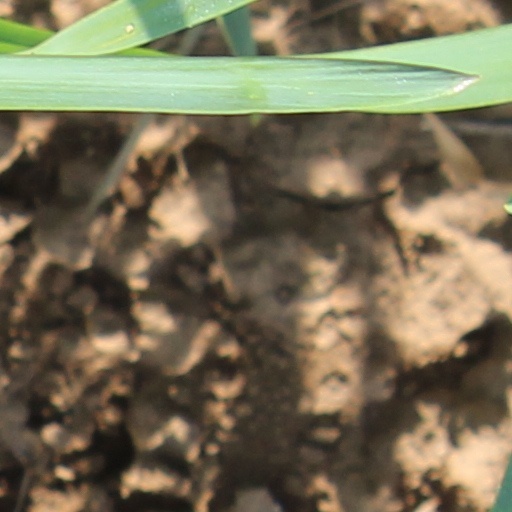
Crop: wheat